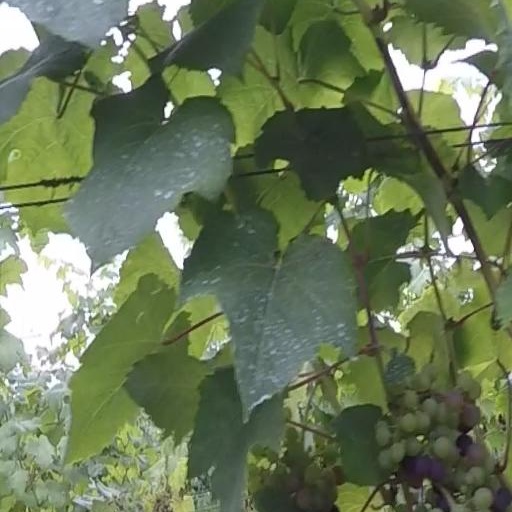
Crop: grape